U.S. Route 127

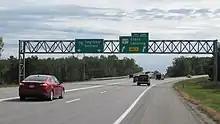
Southbound I-75 at the northern terminus of US 127 near Grayling, Michigan

The northern terminus of US 127 was in or near Lansing, Michigan, from its inception in 1926 to 2002. In 2002, the terminus was moved to an intersection with I-75 south of Grayling in Crawford County, Michigan, replacing all of US 27 north of Lansing.